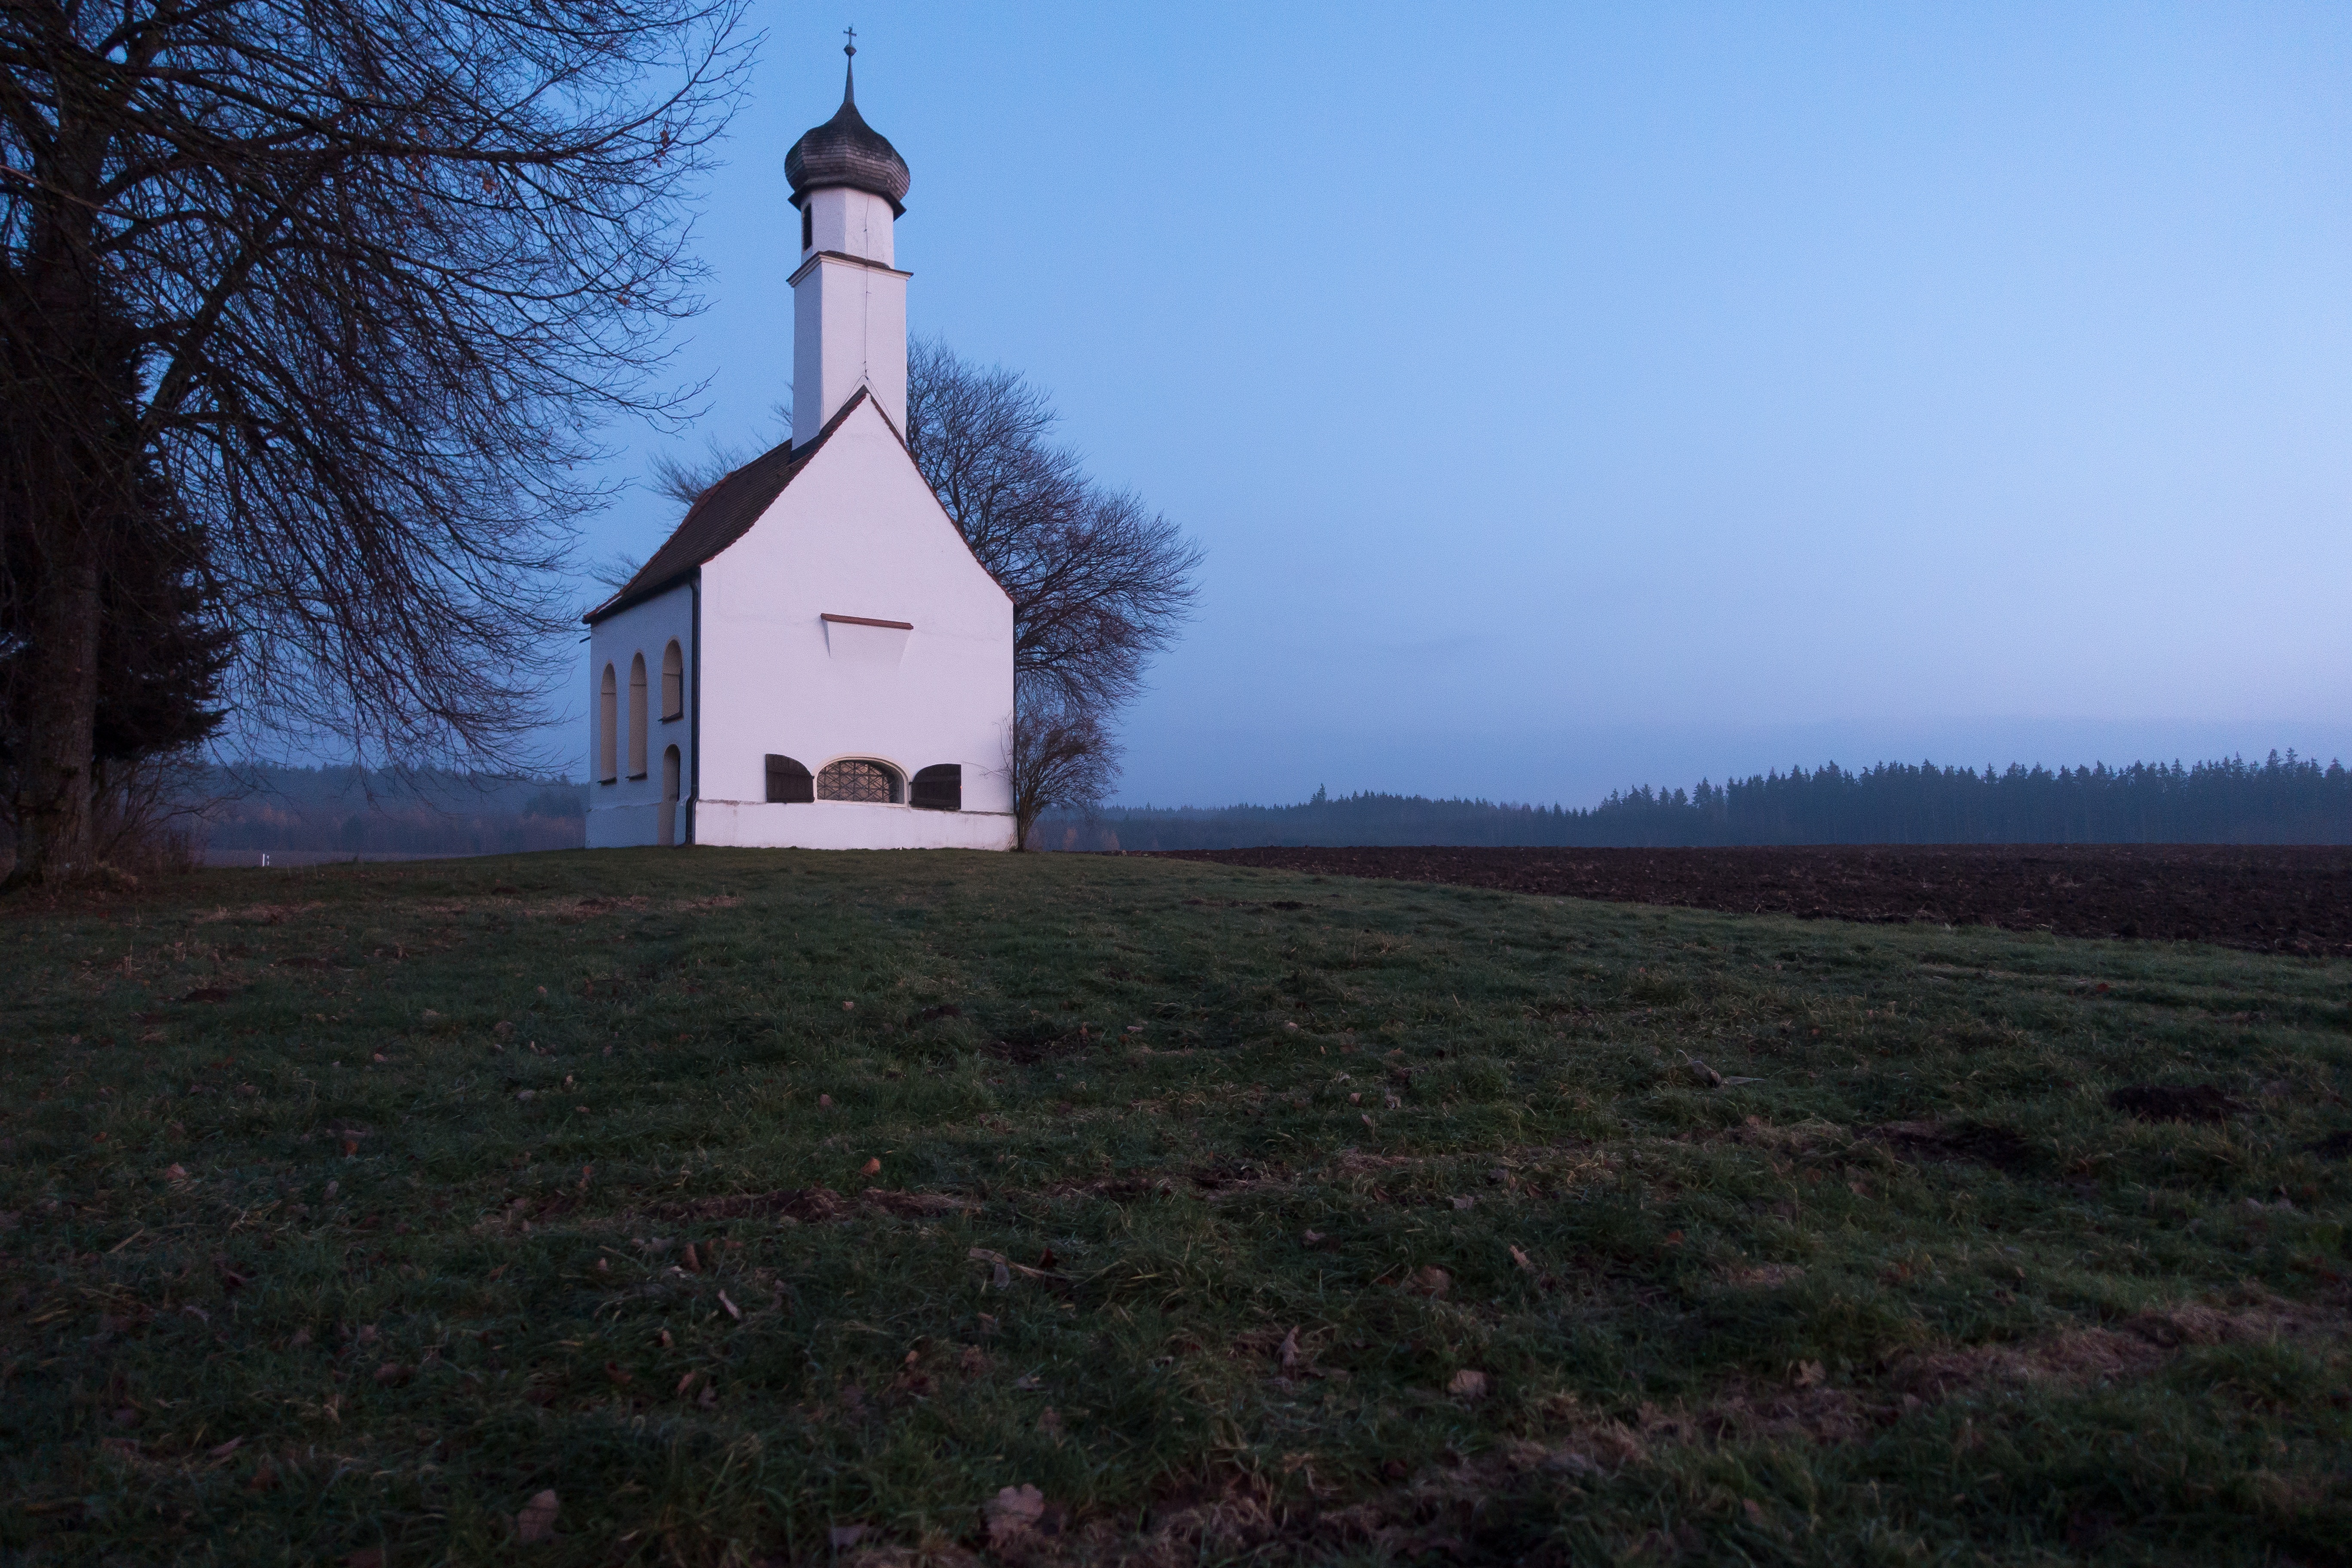
landscape, tree, nature, sky, fog, field, hill, windmill, wind, building, tower, blue, chapel, agriculture, plain, coloring, november, mood, abendstimmung, arable, rural area, plowed